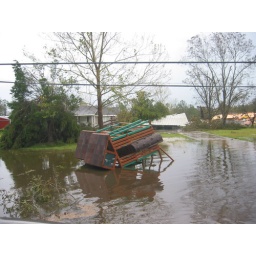
Little playgrounds and tree houses like this were knocked down all over the neighborhood.